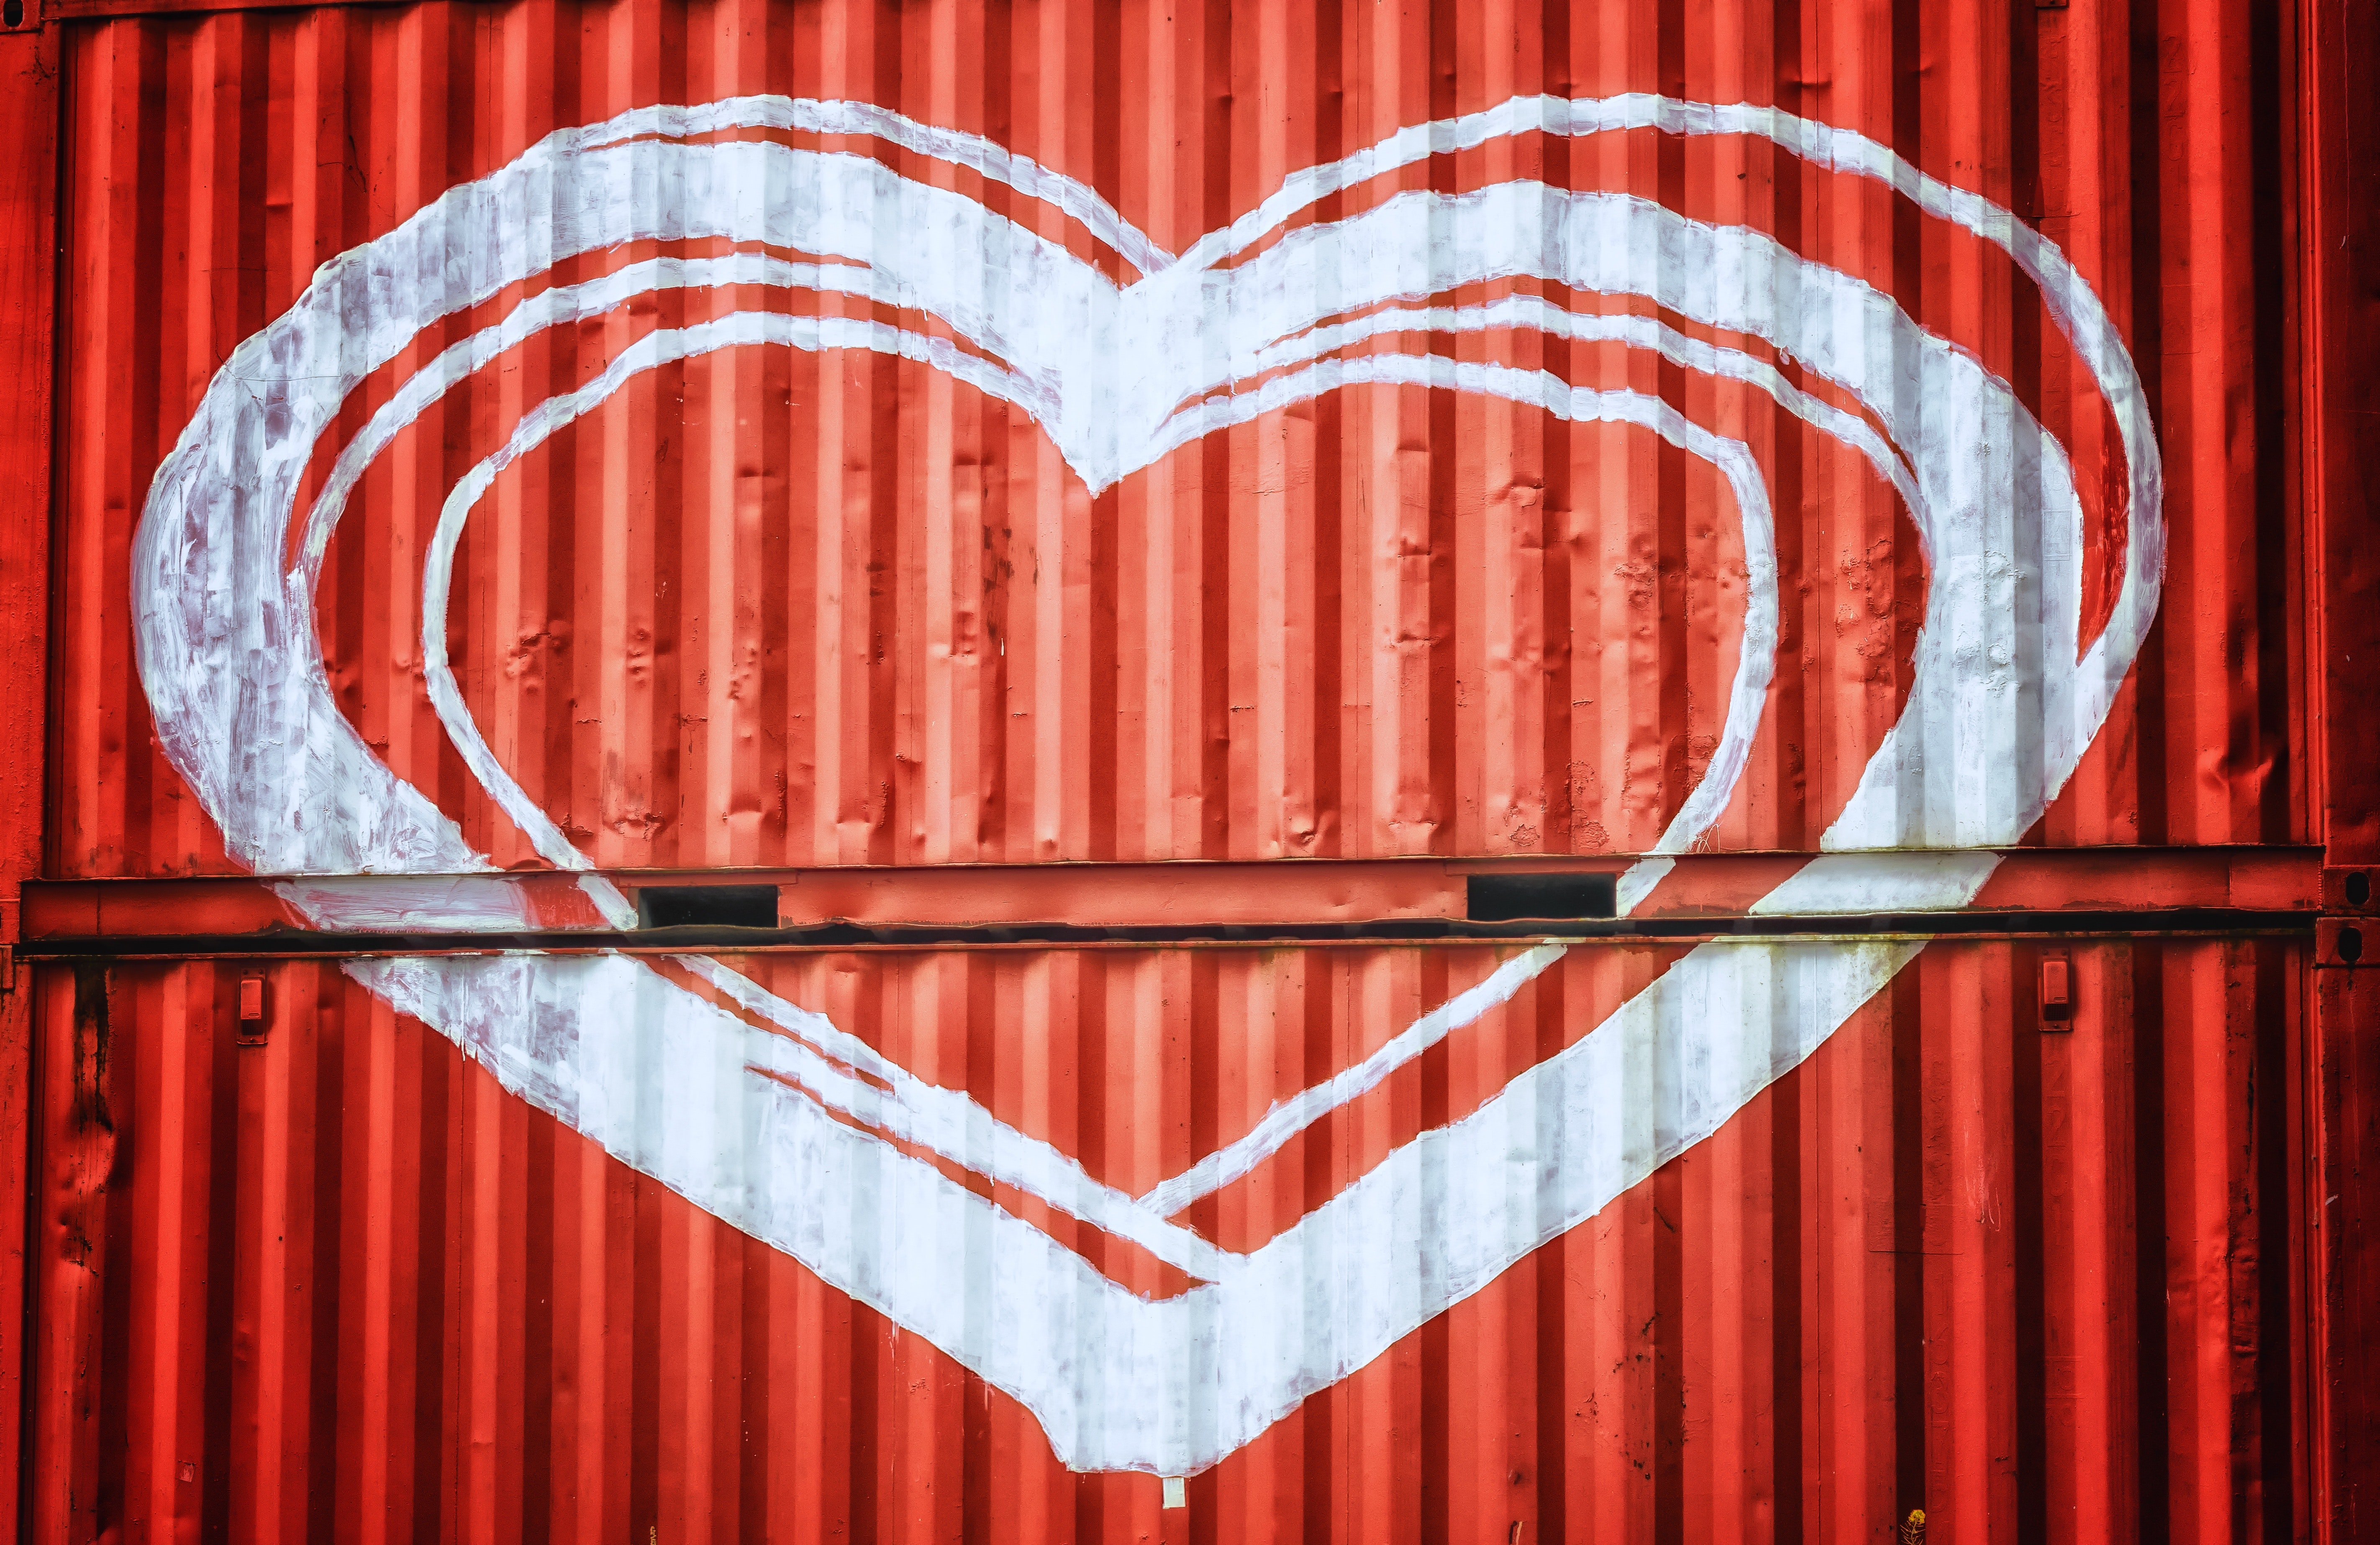
red, heart, organ, line, font, love